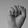
ASL letter: S